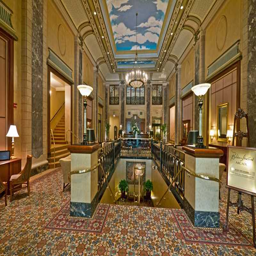
the longest time renting in the same apartment building ?